MALSU1

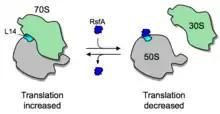
Mechanism of ribosomal subunit dissociation by RsfS (= RsfA)

While the function of the protein in mitochondria is not conclusive its bacterial homolog has been shown to silence bacterial translation by blocking the two ribosomal subunits from joining, hence it was called RsfS (= ribosomal silencing factor in starvation or stationary phase, a synonym of RsfA).